Geoffroi de Charney

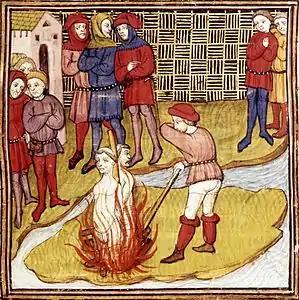
"The Burning of the Templars at Paris". Original owned by the British Library

His exact day of death is disputed by scholars. One source records his death as follows: The cardinals dallied with their duty until 19 March 1314, when, on a scaffold in front of Notre Dame, de Molay, Geoffroi de Charney, Master of Normandy, Hugues de Peraud, referred to as "a visitor of France", and Godefroi de Gonneville, Master of Aquitaine, were brought forth from the jail in which for nearly seven years they had lain, to receive the sentence agreed upon by the cardinals, in conjunction with the Archbishop of Sens and some other prelates whom they had called in. Considering the offences which the culprits had confessed and confirmed, the penalty imposed was in accordance with the rule—that of perpetual imprisonment. The affair was supposed to be concluded when, to the dismay of the prelates and wonderment of the assembled crowd, de Molay and Geoffroi de Charney arose. They had been guilty, they said, not of the crimes imputed to them, but of basely betraying their Order to save their own lives. It was pure and holy; the charges were fictitious and the confessions false. Hastily the cardinals delivered them to the Prevot of Paris, and retired to deliberate on this unexpected contingency, but they were saved all trouble. When the news was carried to Philippe he was furious. The King was furious and they were both pronounced relapsed heretics to be burned without a further hearing; the facts were notorious and no formal judgment by the papal commission need be waited for. That same day, by sunset, a pile was erected on a small island in the Seine, the Ile des Juifs, near the palace garden. There de Molay and de Charney were slowly burned to death, refusing all offers of pardon for retraction, and bearing their torment with a composure which won for them the reputation of martyrs among the people, who reverently collected their ashes as relics.